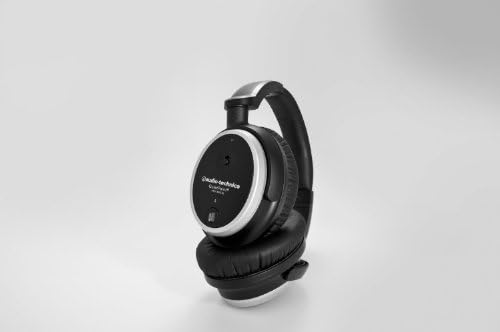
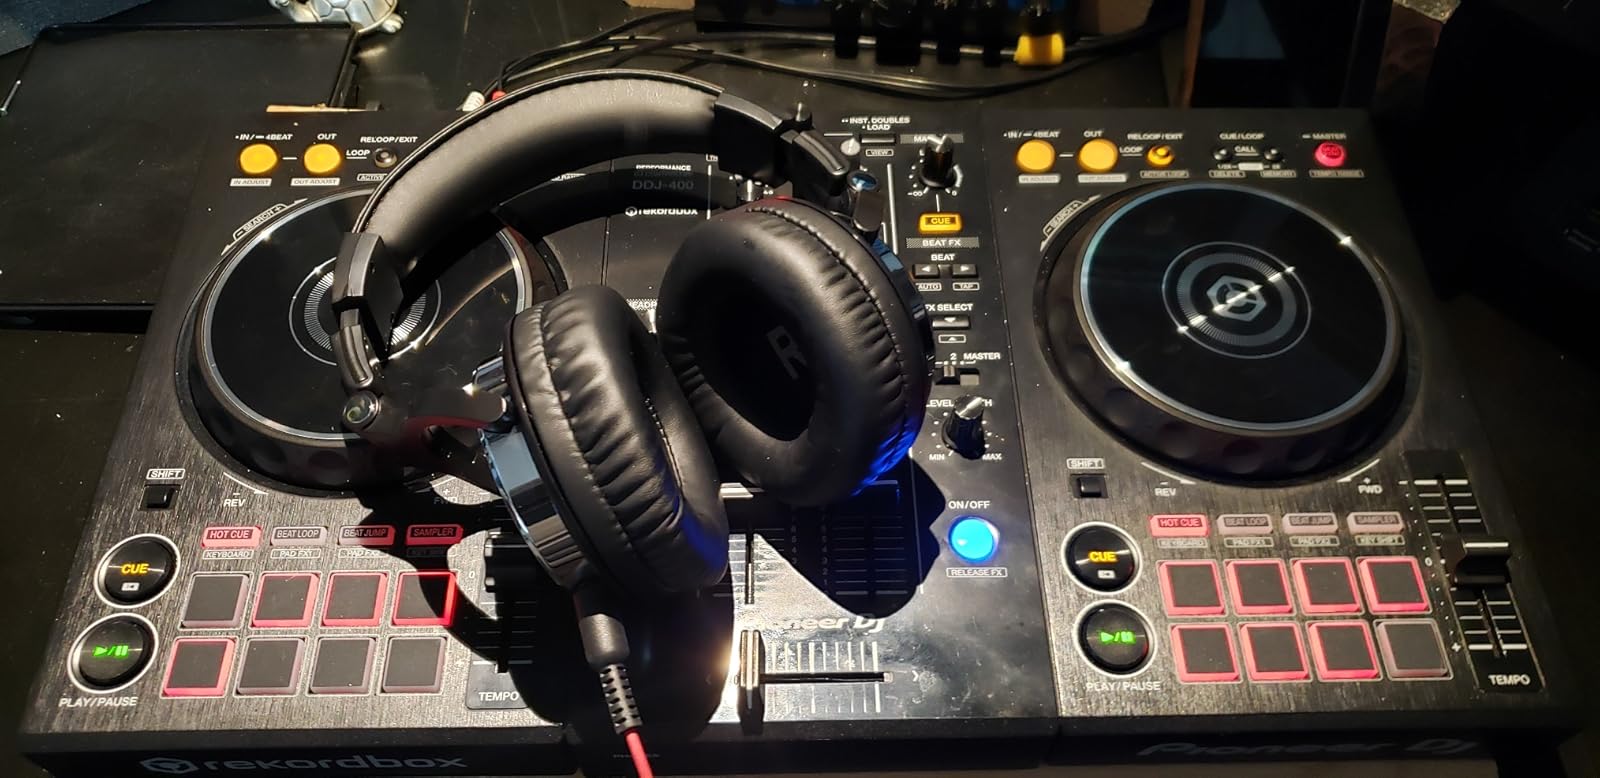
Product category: headphones
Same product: no